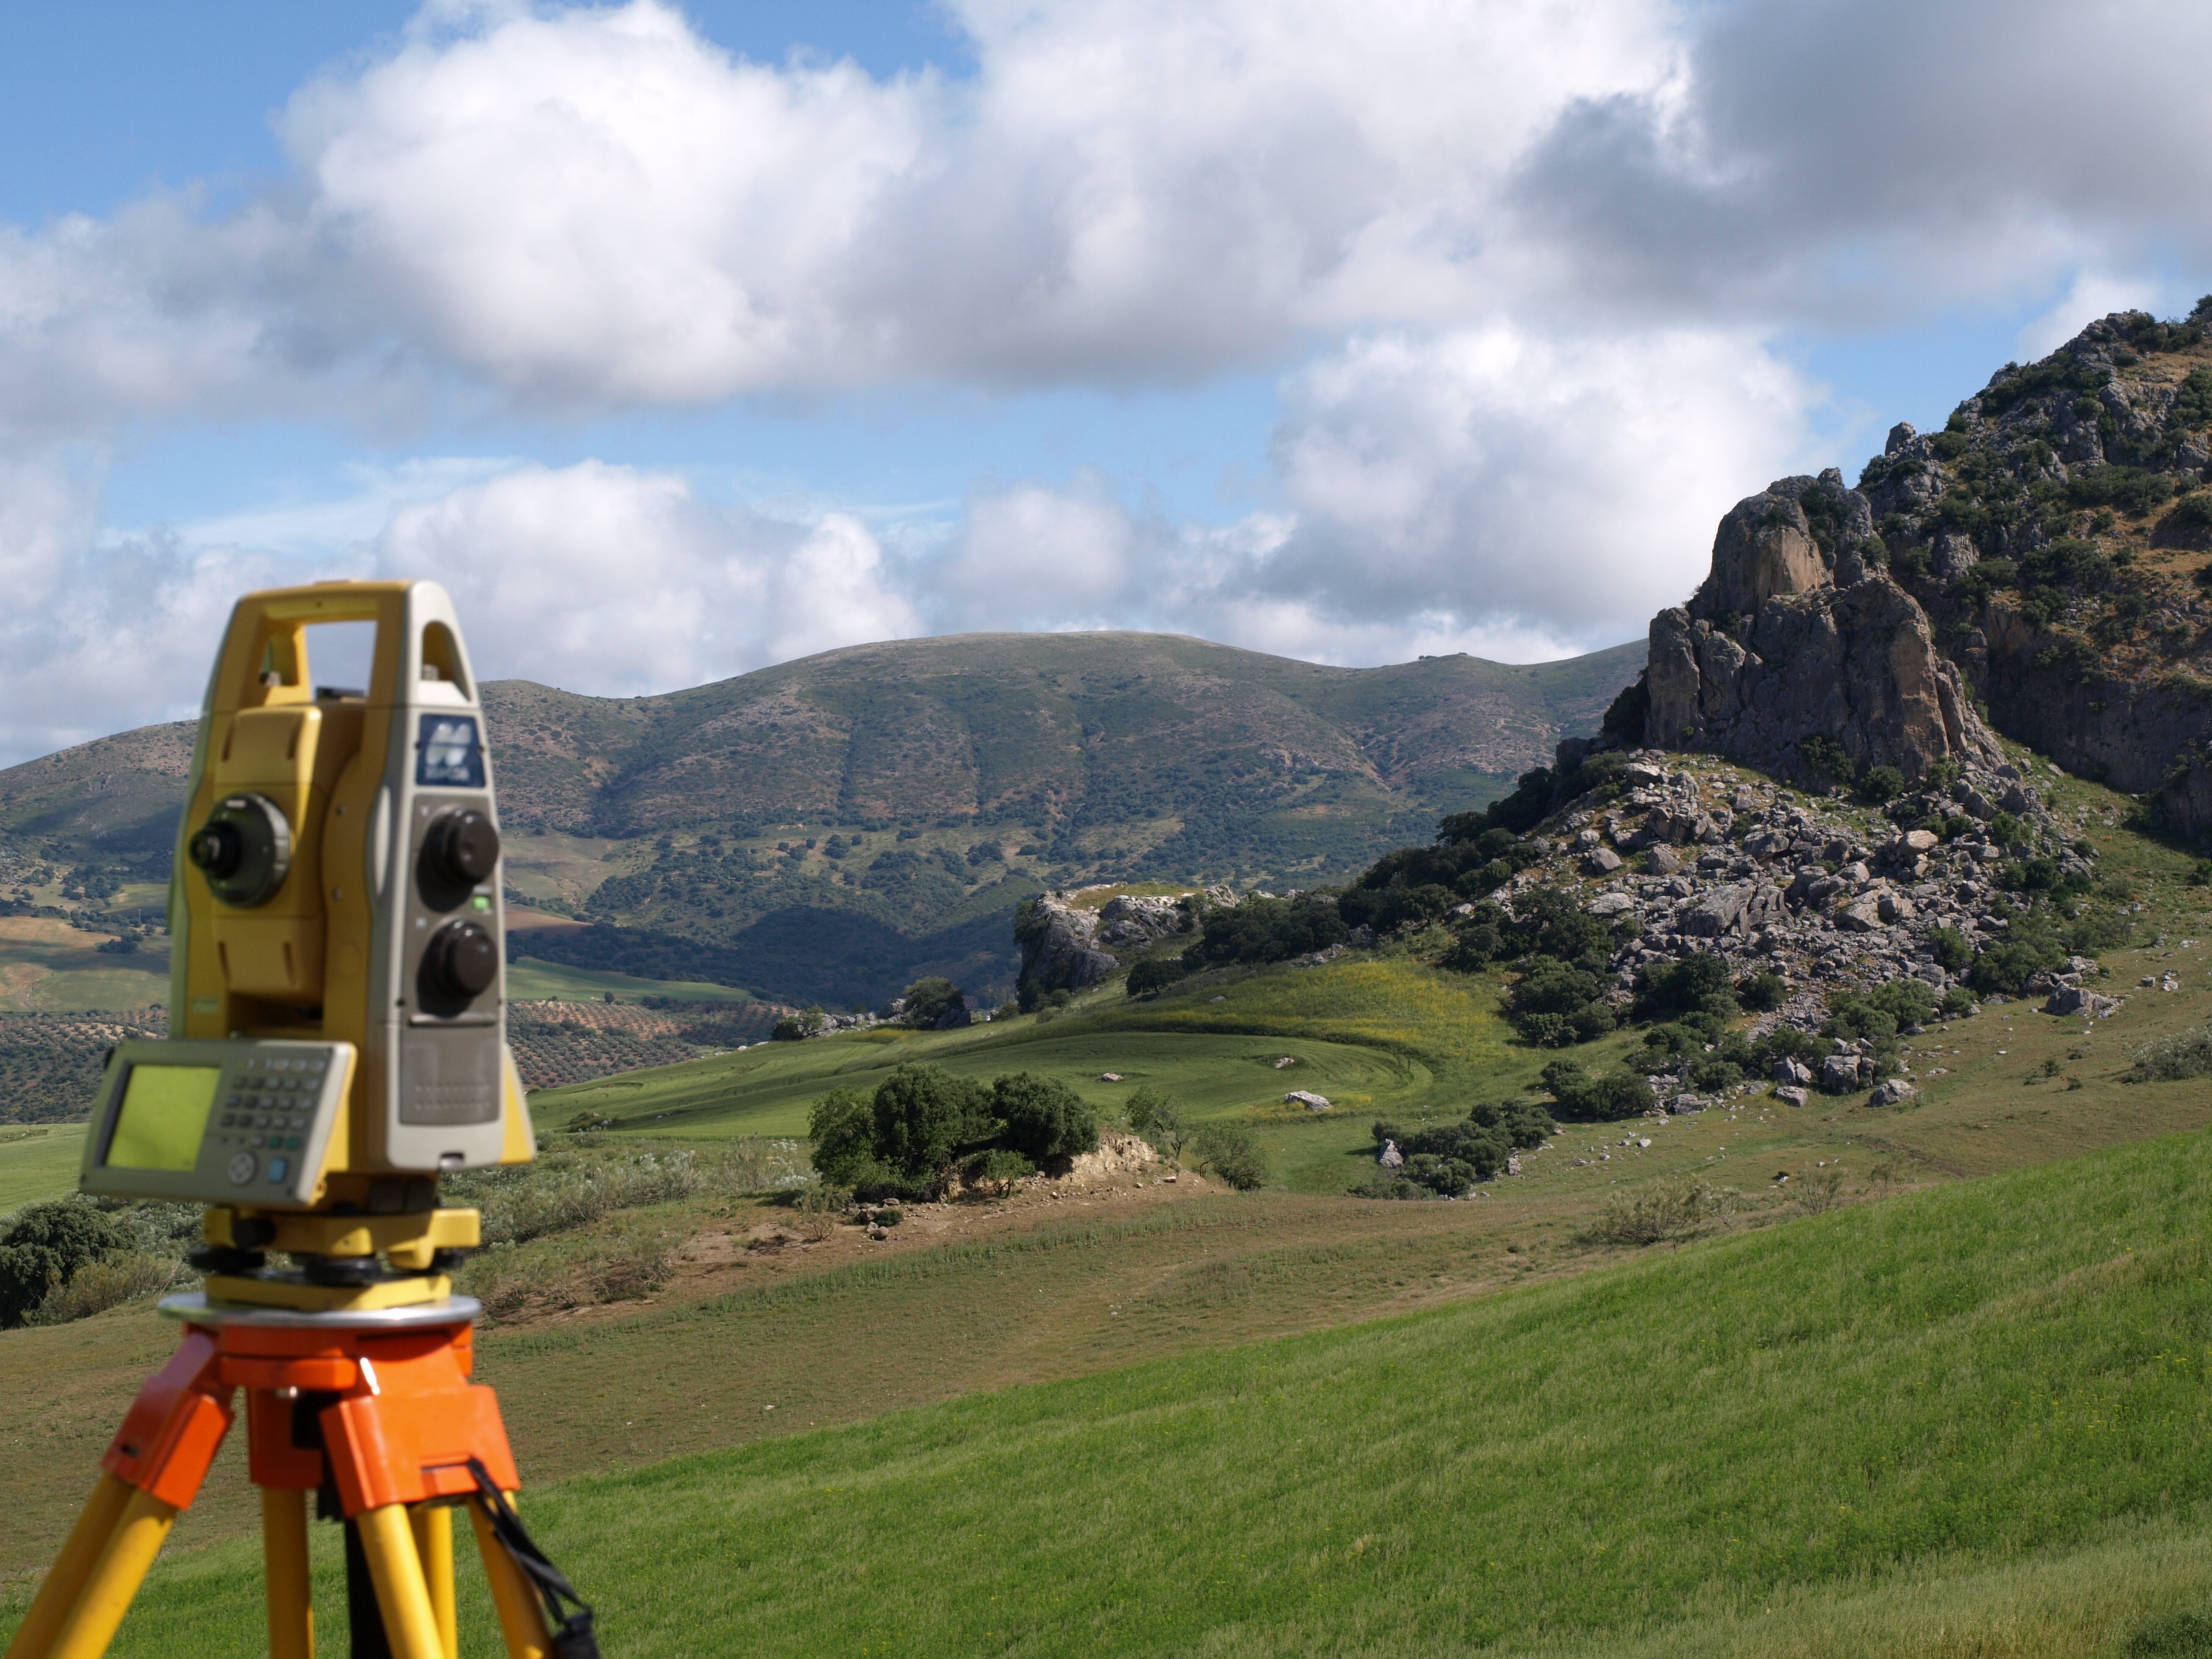
landscape, tree, grass, mountain, cloud, plant, sky, road, field, hill, mountain range, station, highland, terrain, measurement, grassland, fell, rural area, topography, mountain pass, meteorological phenomenon, mountainous landforms, surveyor